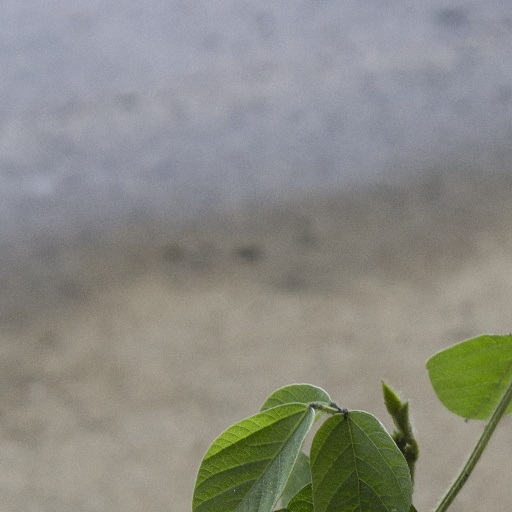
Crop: soybean